Virtual PC

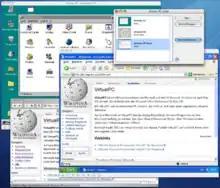
Virtual PC 6.1 for Macintosh

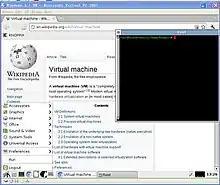
Virtual PC 2007 running the Live CD OS Knoppix

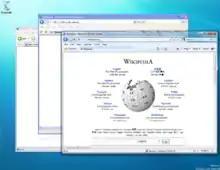
Internet Explorer versions 6, 7, and 8 running concurrently on a Windows 7 Release Candidate desktop using "Windows XP Mode".

On July 12, 2006, Microsoft released Virtual PC 2004 SP1 for Windows free of charge, however the Mac version remained a paid software. The equivalent version for Mac, version 7, was the final version of Virtual PC for Mac. It ran on Mac OS X 10.2.8 or later for PowerPC and was a proprietary commercial software product.